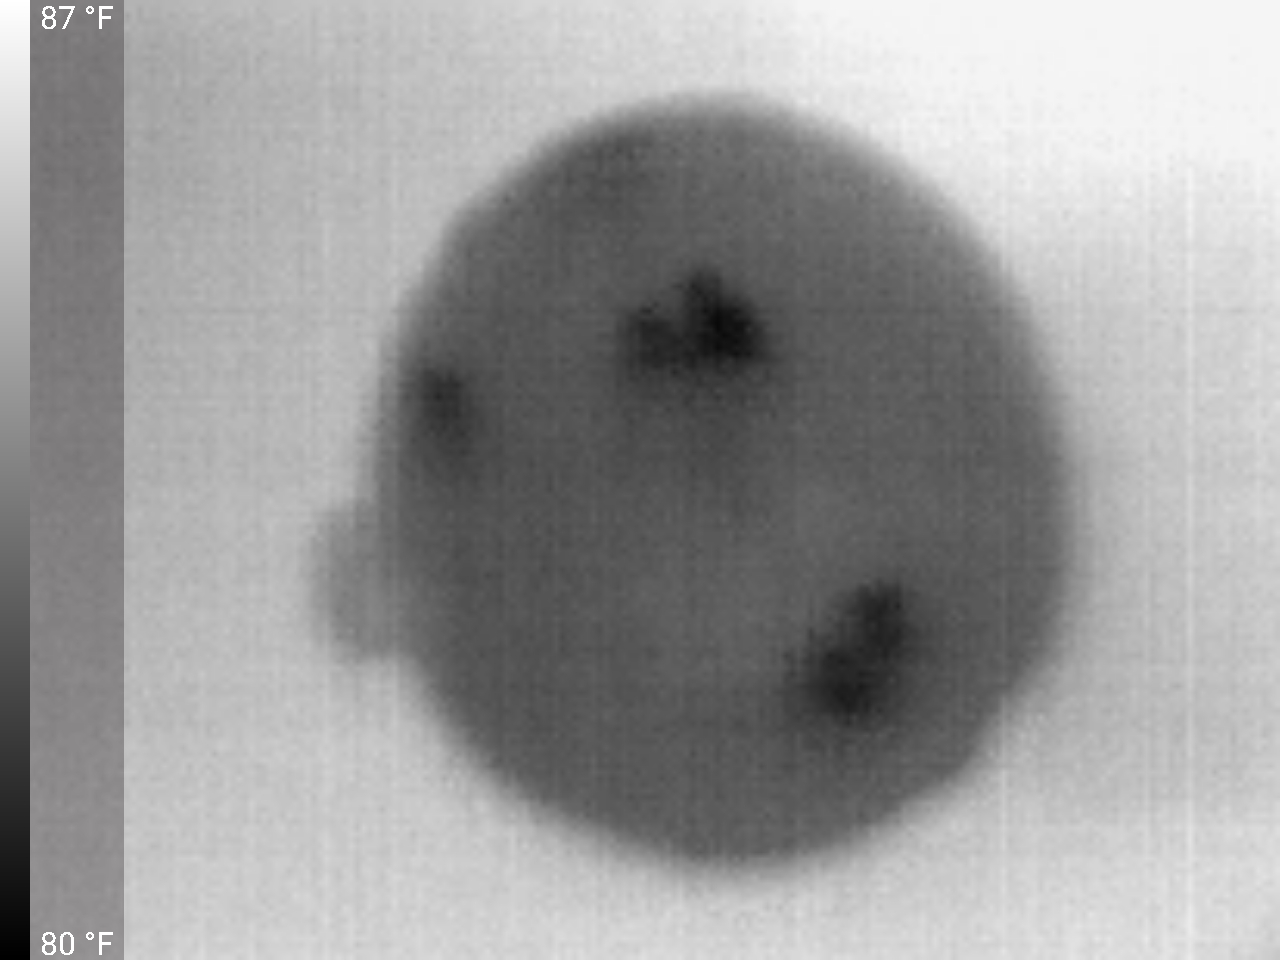
Label: Minor Defect